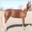
Label: horse